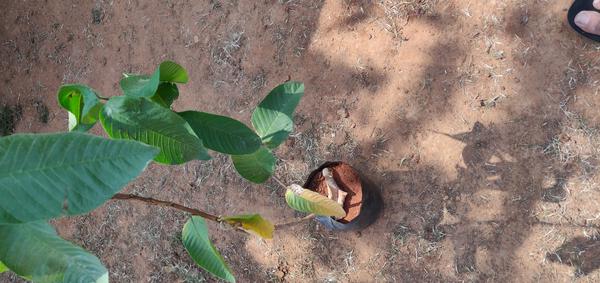
Plant: Gauva